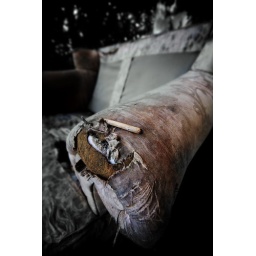
Rotting old sofa under a raised roadway, used by pot smokers.